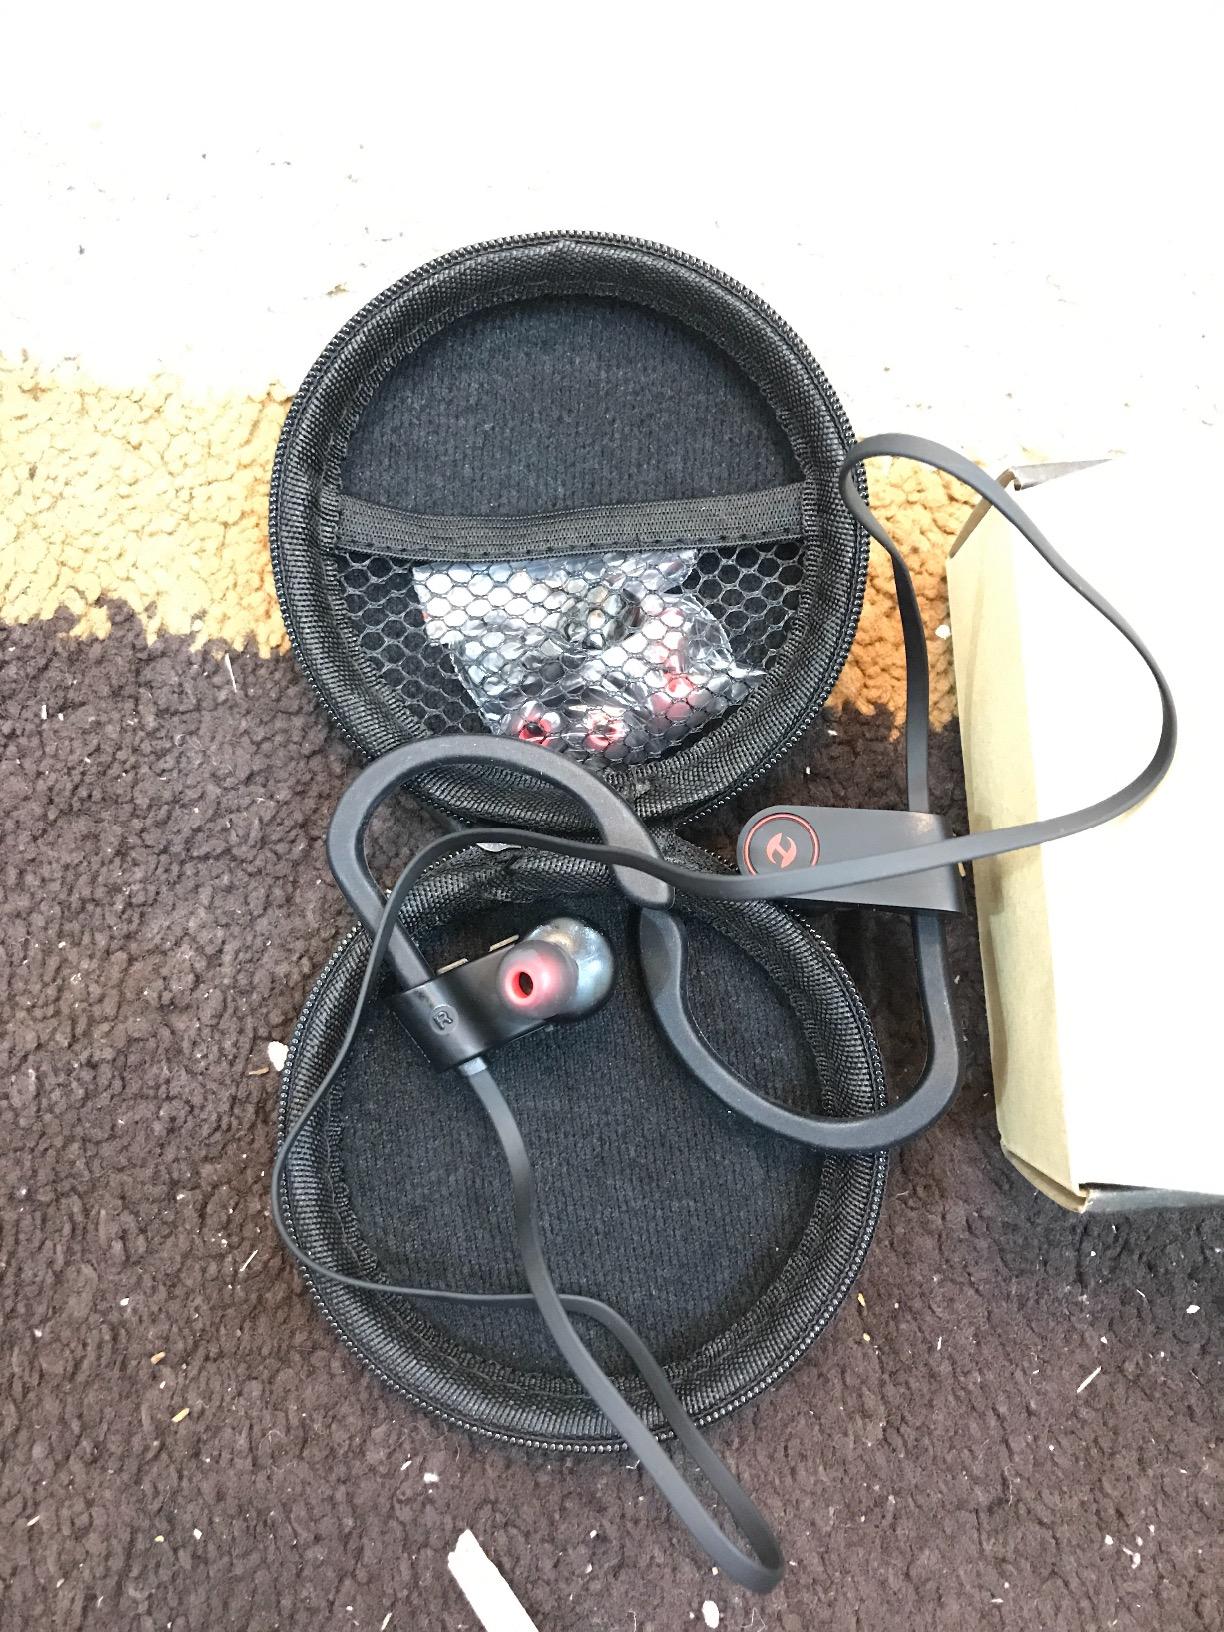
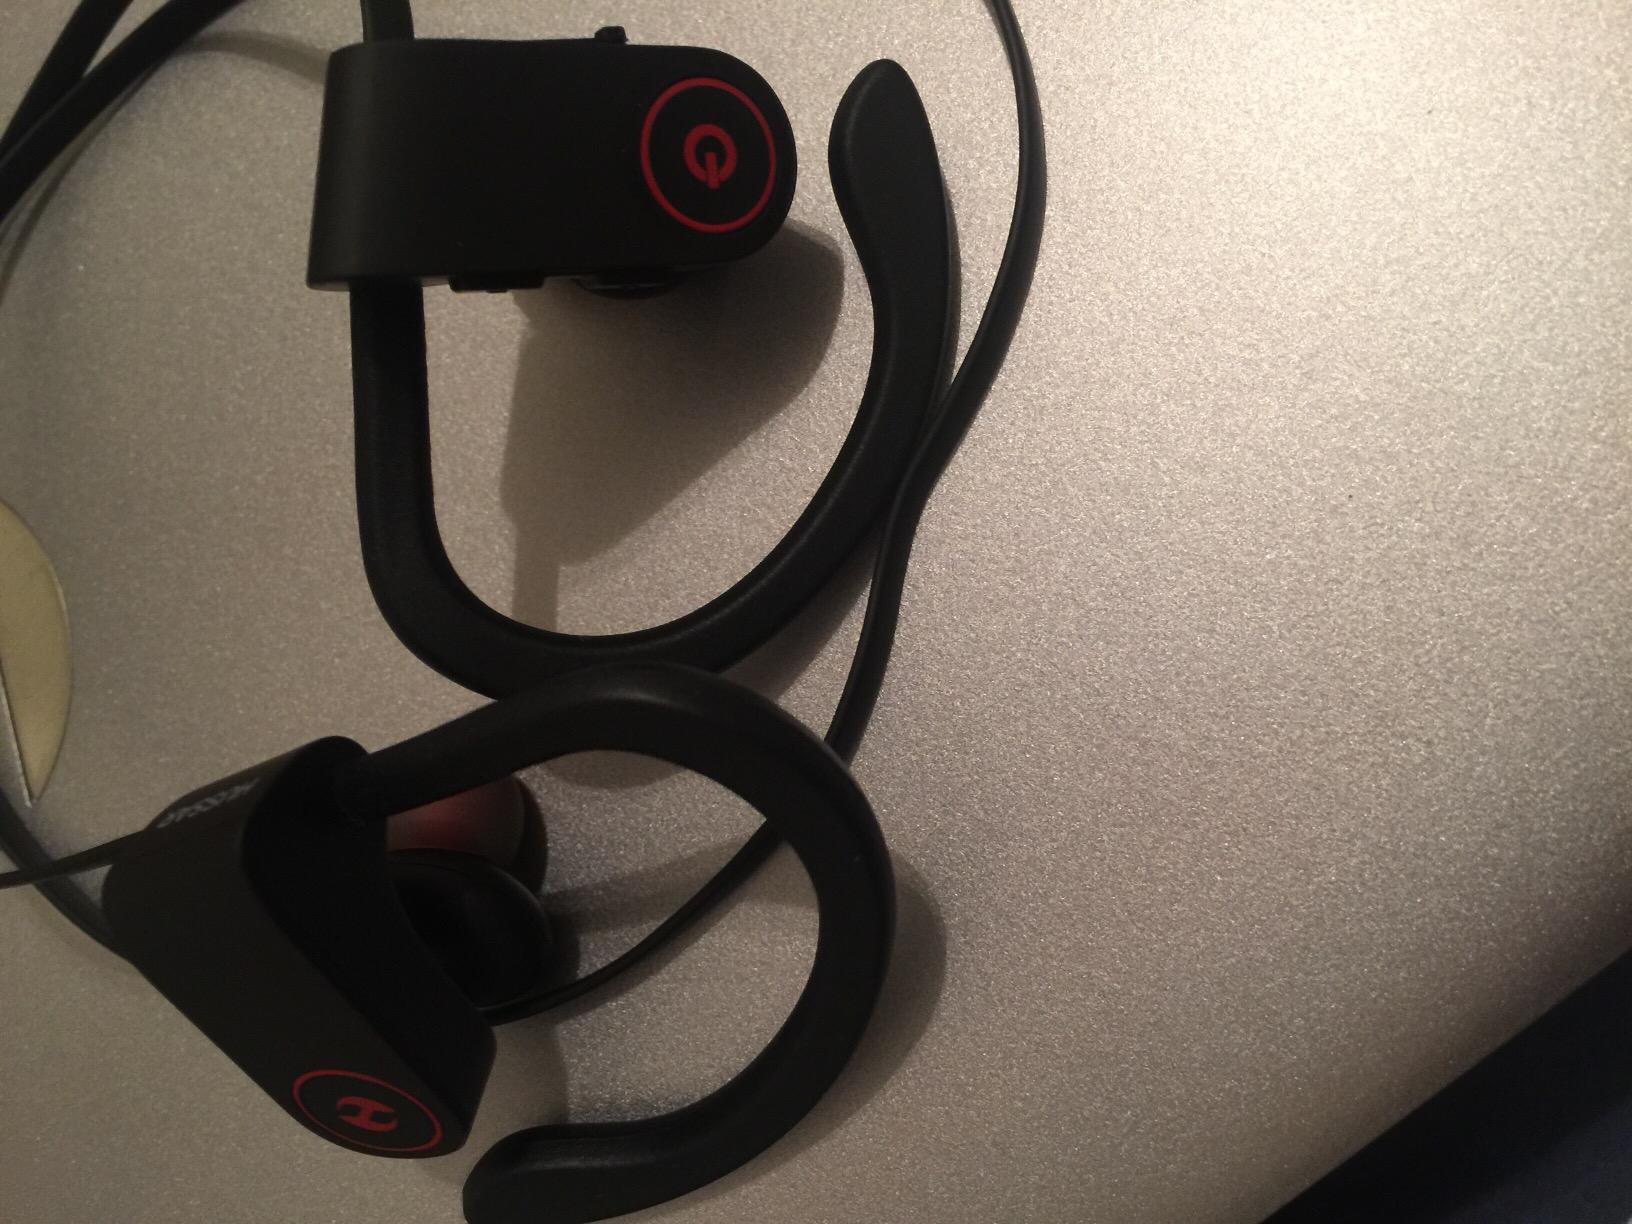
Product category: headphones
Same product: yes